Lawrence East station

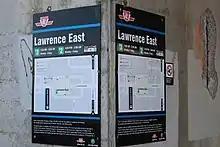
Parking sign at Lawrence East station

A commuter parking lot for up to 90 vehicles is located just east of the station, also underneath the elevated section of Lawrence Avenue East. Parking is managed by the Toronto Parking Authority.